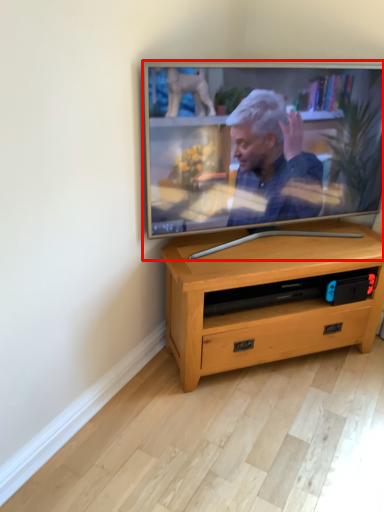
Question: From the image's perspective, what is the correct spatial positioning of television (annotated by the red box) in reference to desk? Select from the following
(A) below
(B) above
Answer: B